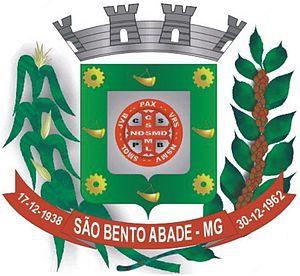
São Bento Abade est une municipalité brésilienne de l'État du Minas Gerais et la microrégion de Varginha.